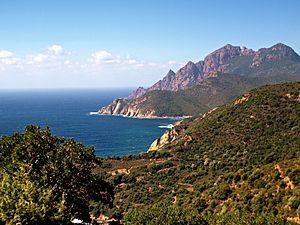
Osani est une commune française située dans la circonscription départementale de la Corse-du-Sud et le territoire de la collectivité de Corse. Elle appartient à l'ancienne piève de Sia, dans les Deux-Sevi.